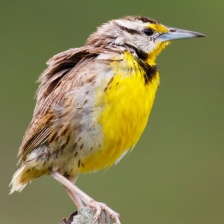
Species: EASTERN MEADOWLARK
Scientific name: STURNELLA MAGNA